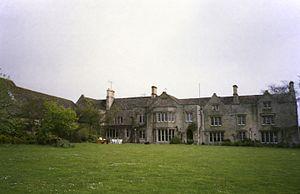
The Manor Studio était un studio d'enregistrement situé à Shipton-on-Cherwell, dans l'Oxfordshire, en Angleterre.